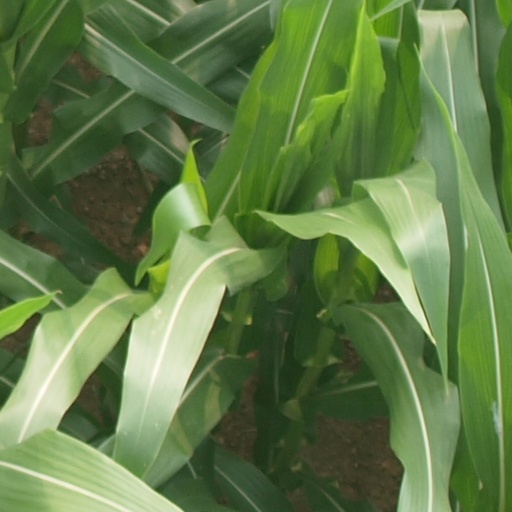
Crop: maize; corn